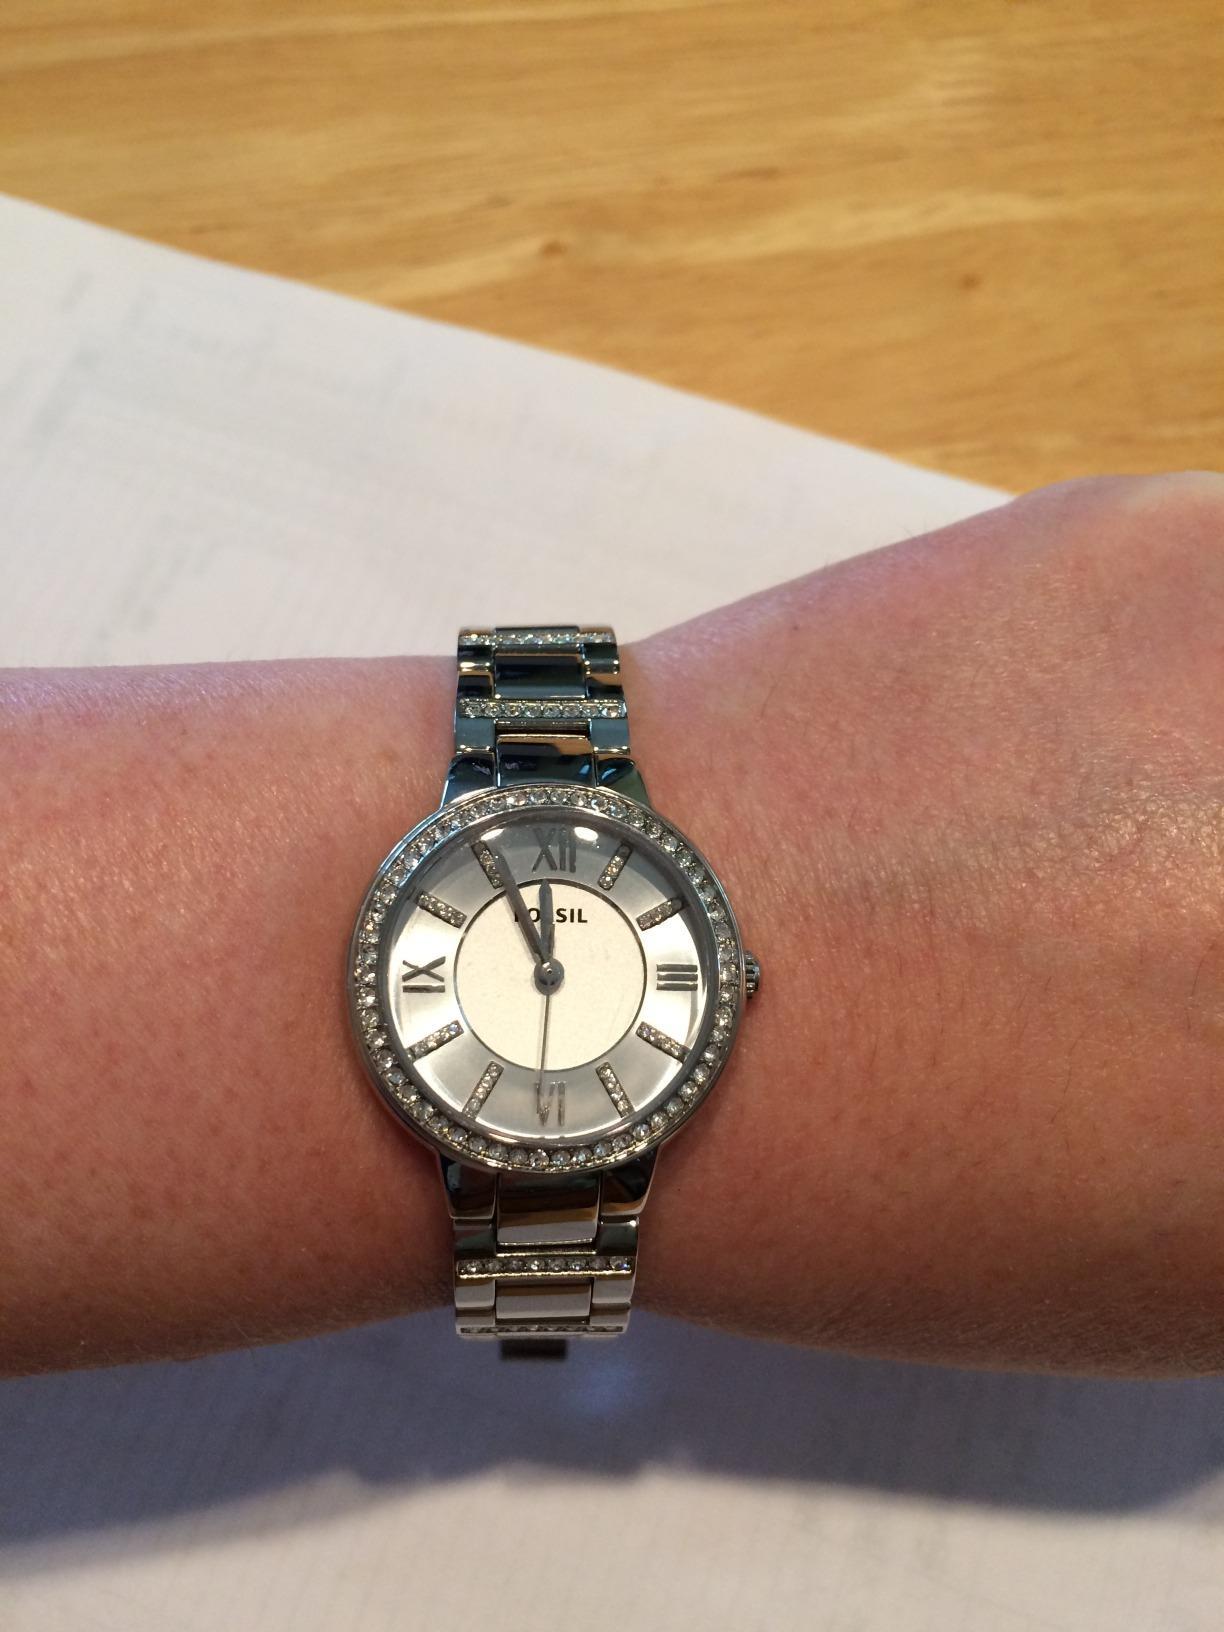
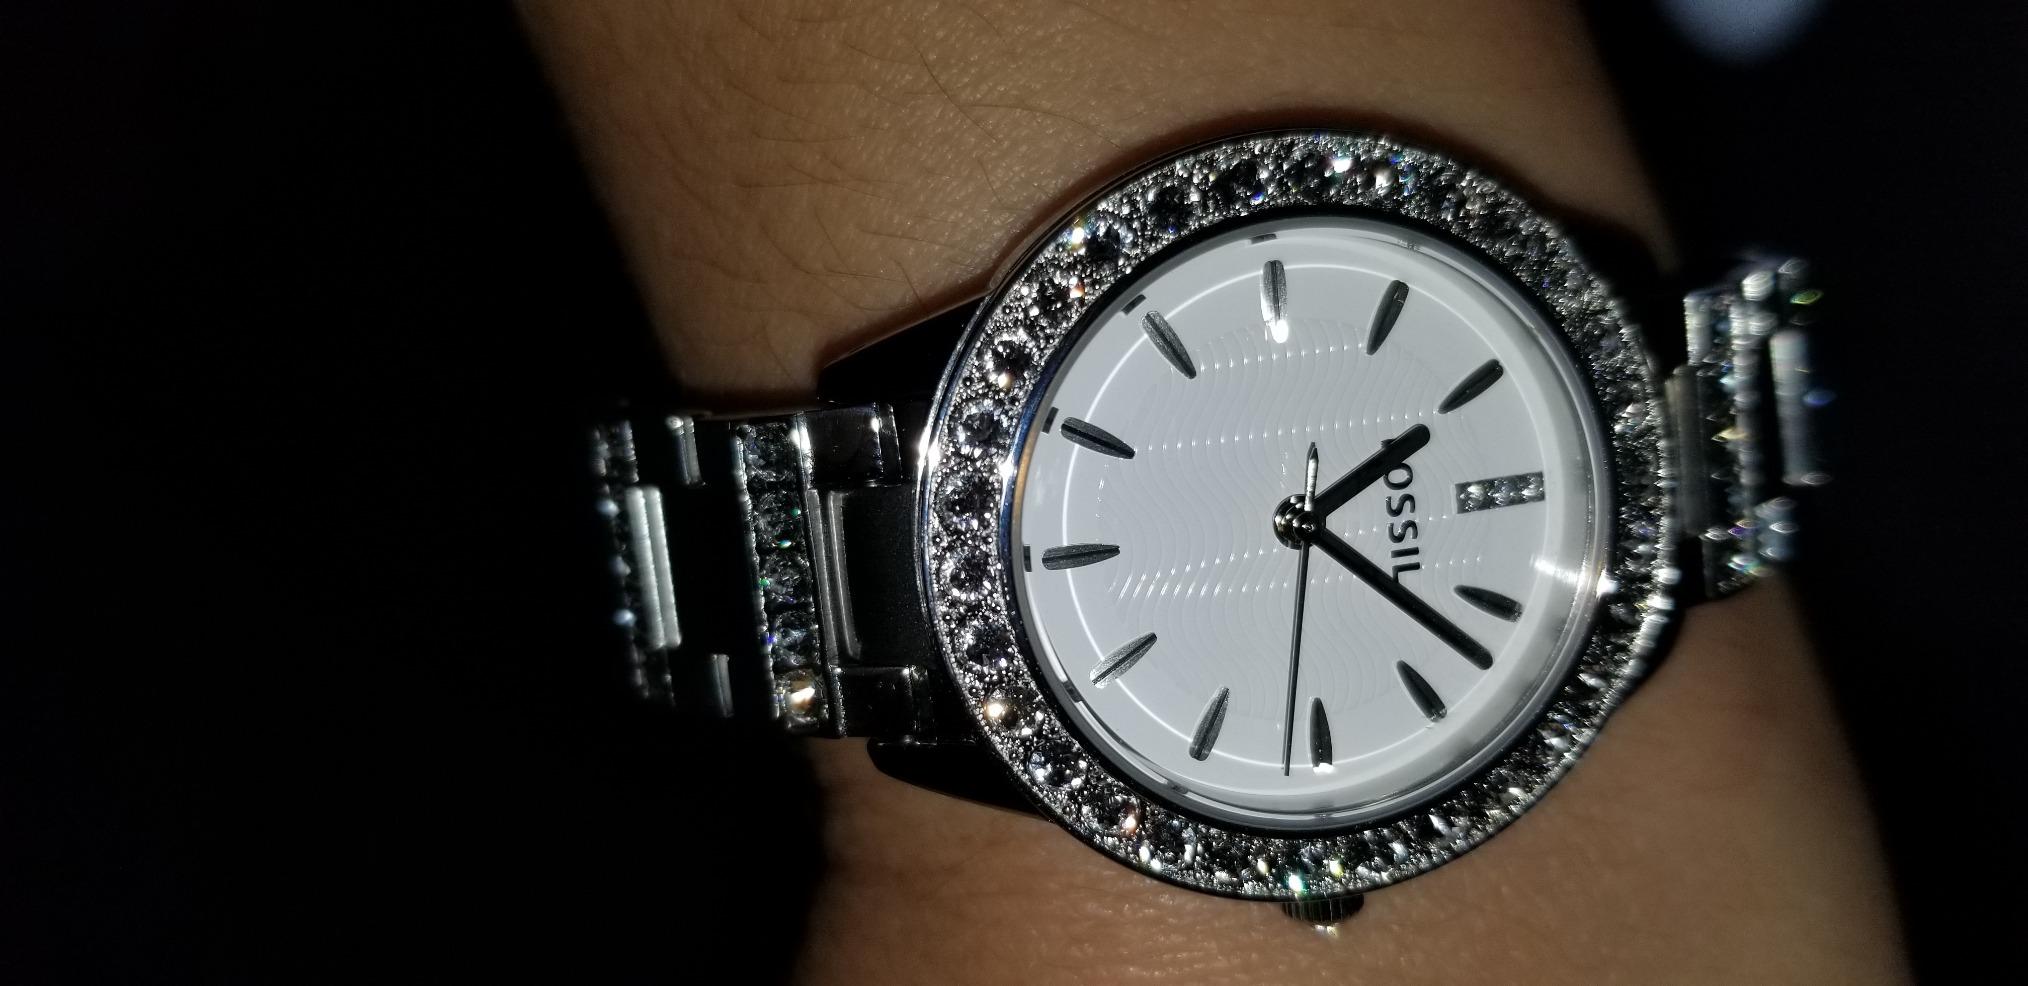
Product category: accessories_watch
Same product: no